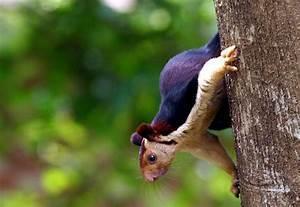
squirrel